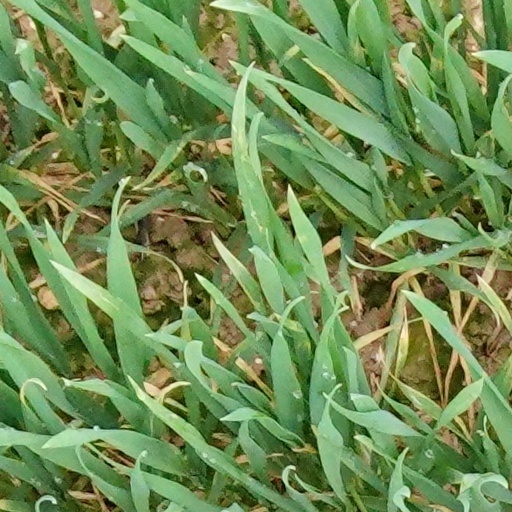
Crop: wheat